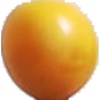
Label: Cherry Wax Yellow 1